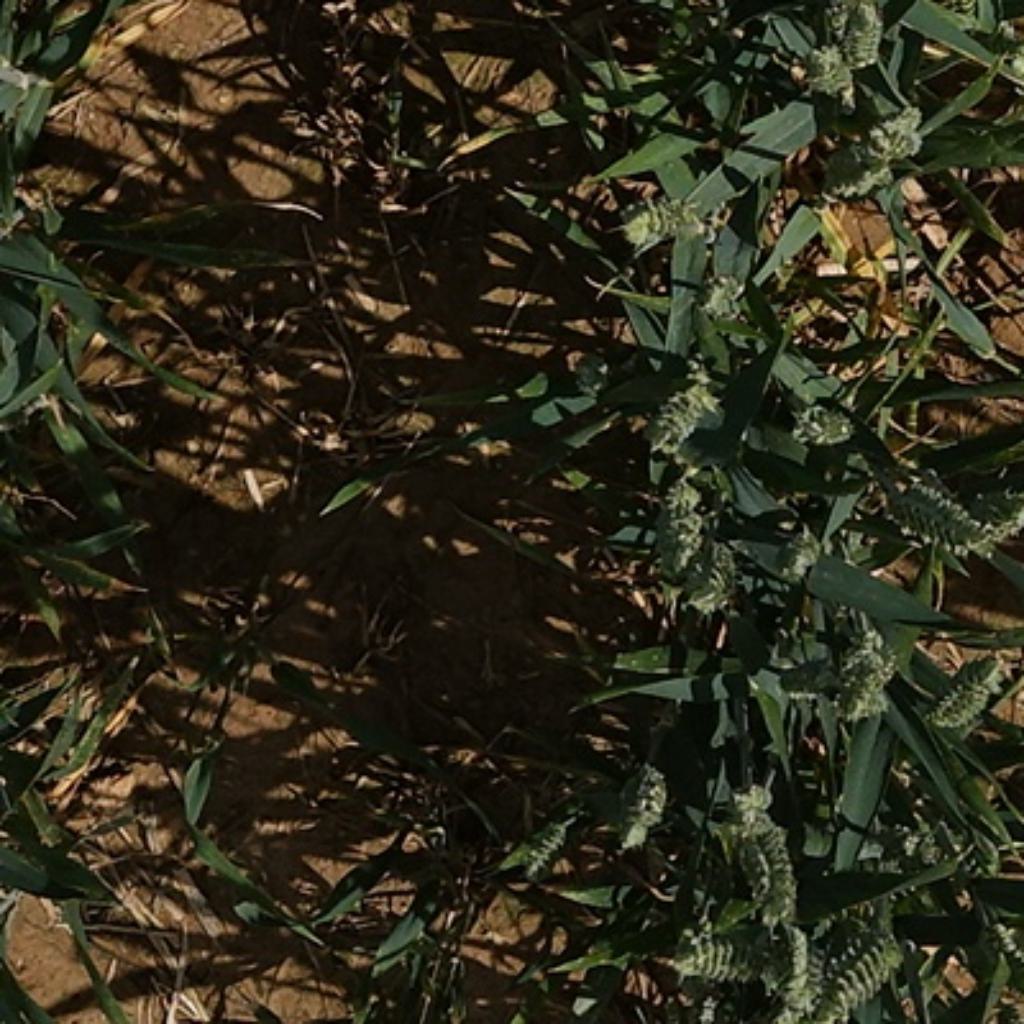
Country: France
Location: VLB
Wheat development stage: Filling